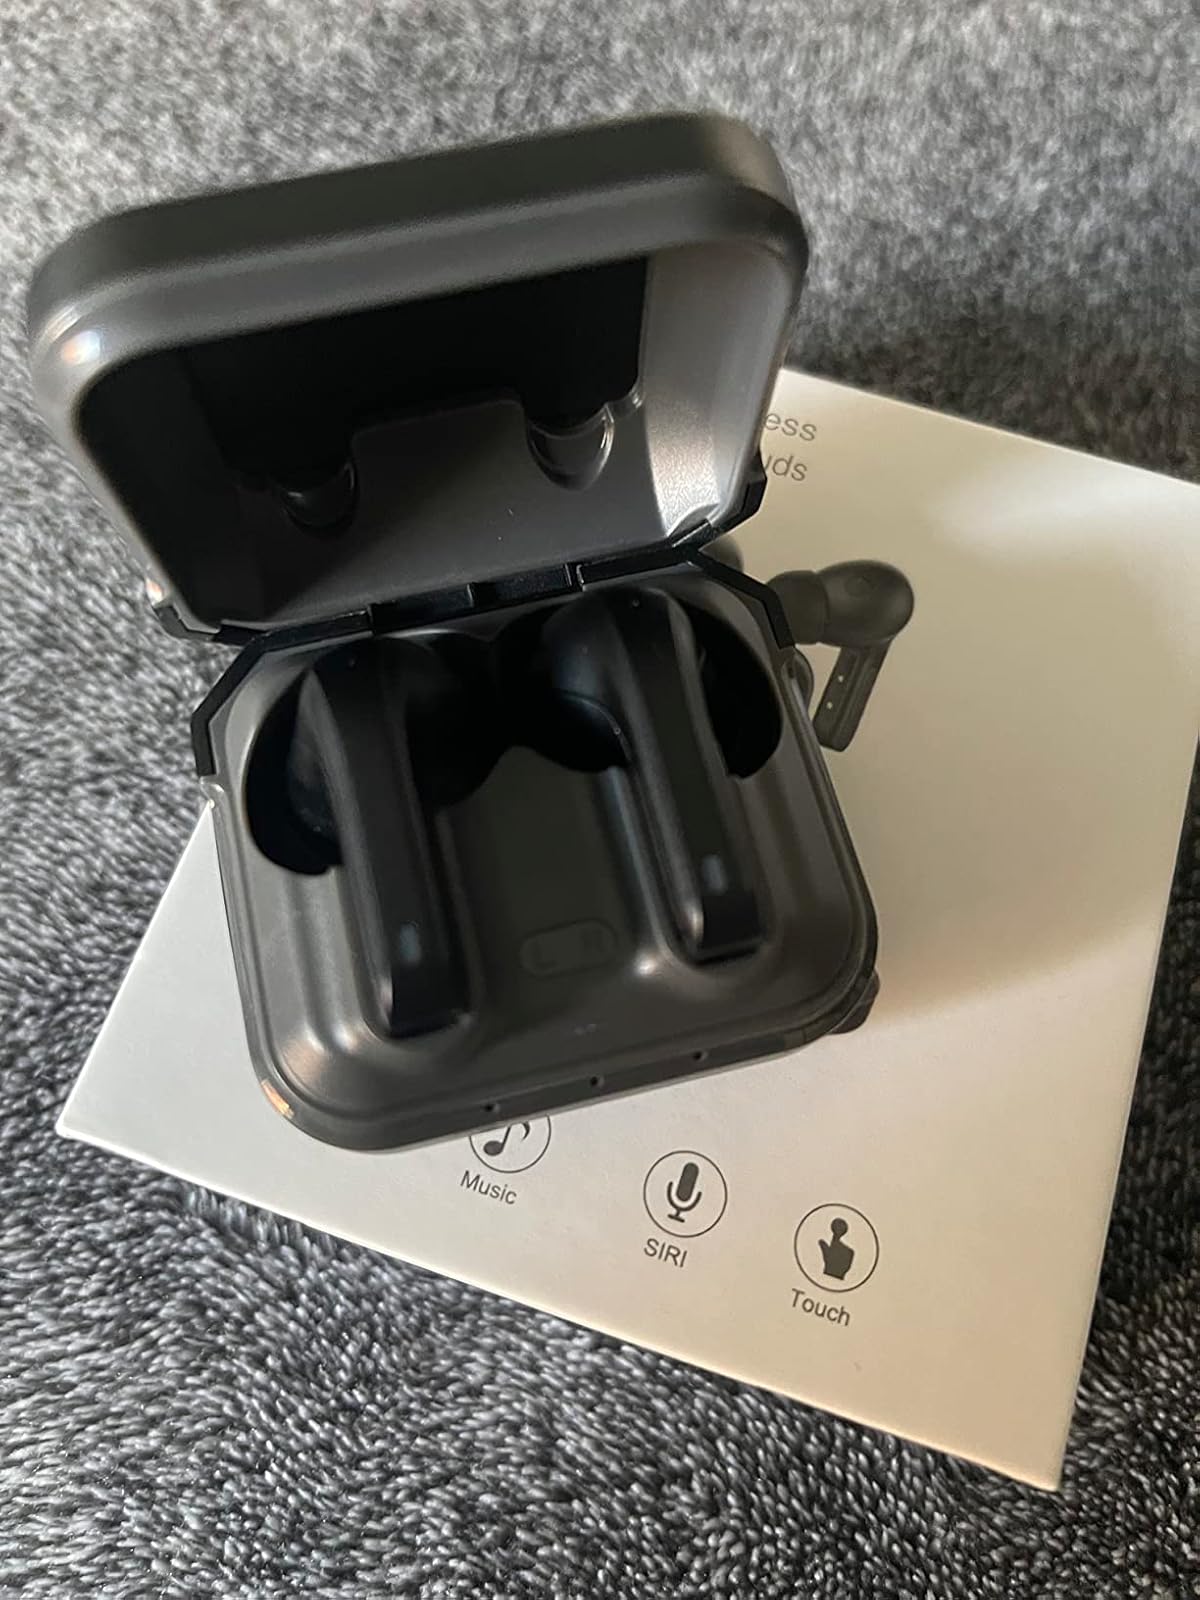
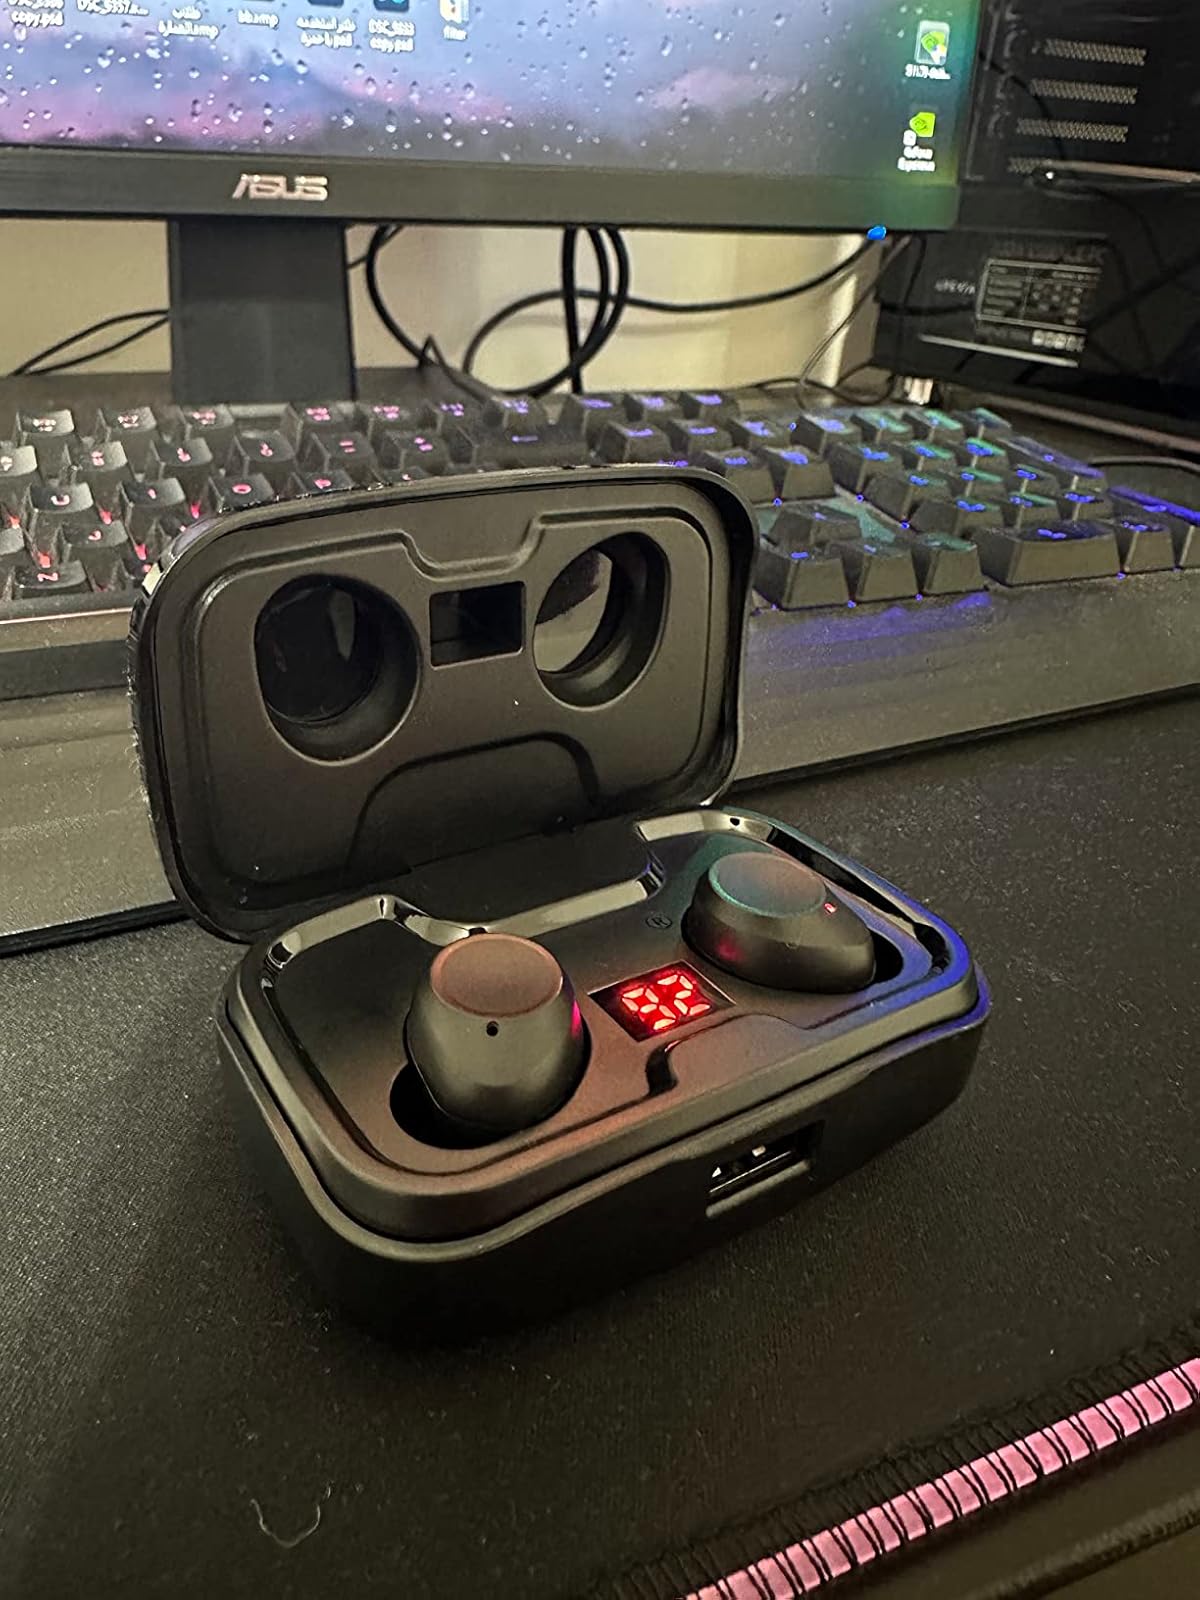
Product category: earbuds
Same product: no